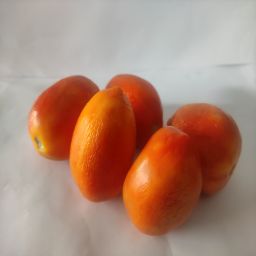
Crop: Tomato
Quality: Ripe